Radio-controlled aircraft

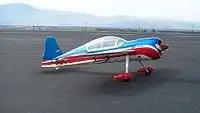
This Electrify/Great Planes model of a Yakovlev Yak-54 is an example of a high-performance, fully aerobatic mid-wing plane with no dihedral

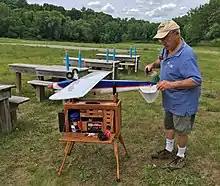
Nitro-powered plane being wiped down after a flight

The number of channels (technically, servo channels) a plane has is normally determined by the number of mechanical servos that have been installed, with a few exceptions, such as the aileron servos, where two servos can operate via a single channel using a Y harness (with one of the two servos rotating in the opposite direction). On smaller models, usually one servo per control surface (or set of surfaces in the case of ailerons or a split elevator surface) is sufficient. Generally, for a plane to be considered fully functional, it must have four channels (elevator, rudder, throttle, and ailerons).